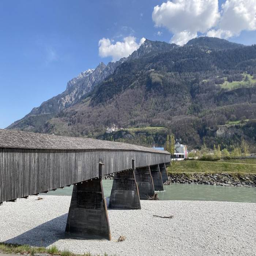
Old Rhine Bridge